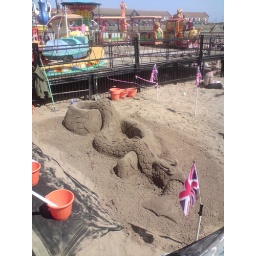
great, even got a fish in it's mouth! sea serpent sand sculpture scarborough sea side, try saying that in one go!